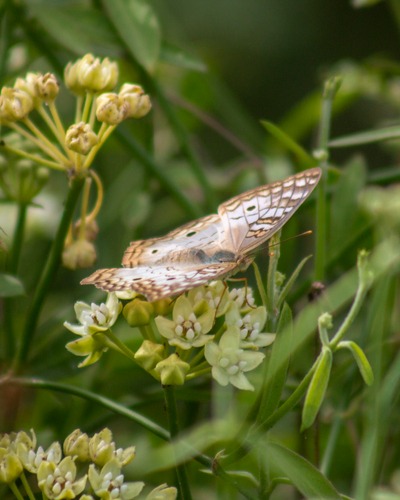
Scientific name: Anartia jatrophae
Common name: White peacock
Family: Nymphalidae
Order: Lepidoptera
Pollinator type: Primary pollinator
Habitat: Gardens, parks, and open areas
Geographic range: Southern United States to Argentina
Conservation status: Least Concern